Crucian carp

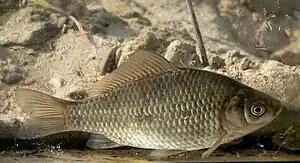
Prussian carp "Carassius gibelio" as comparison

Some sources state that the goldfish ("Carassius auratus") is a cultivated breed of crucian carp taken from the wild.